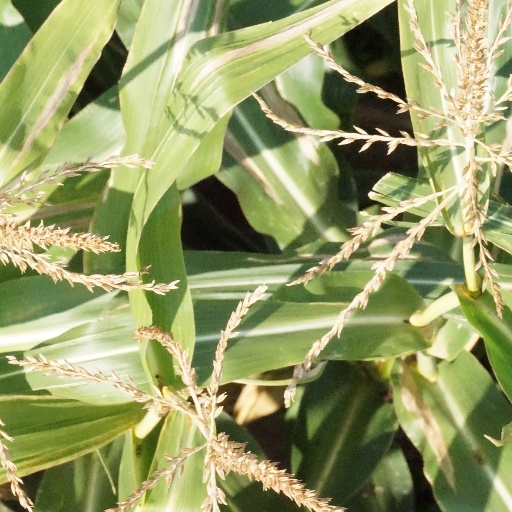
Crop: maize; corn